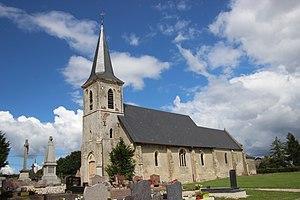
église Saint Pierre des Ifs
Saint-Pierre-des-Ifs est une commune française située dans le département du Calvados en région Normandie, peuplée de 451 habitants.